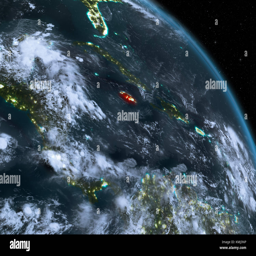
night above democracie highlighted in red on model in space .